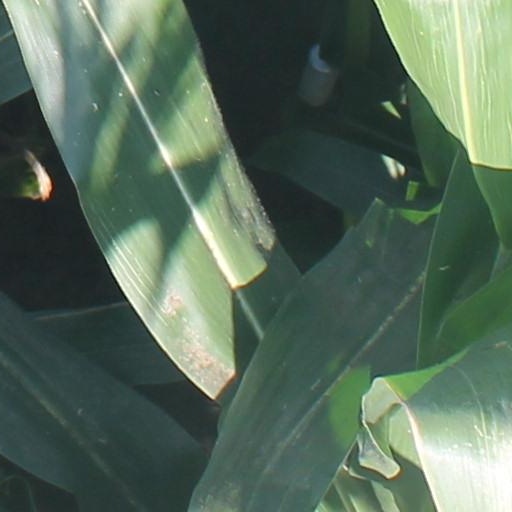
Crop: maize; corn